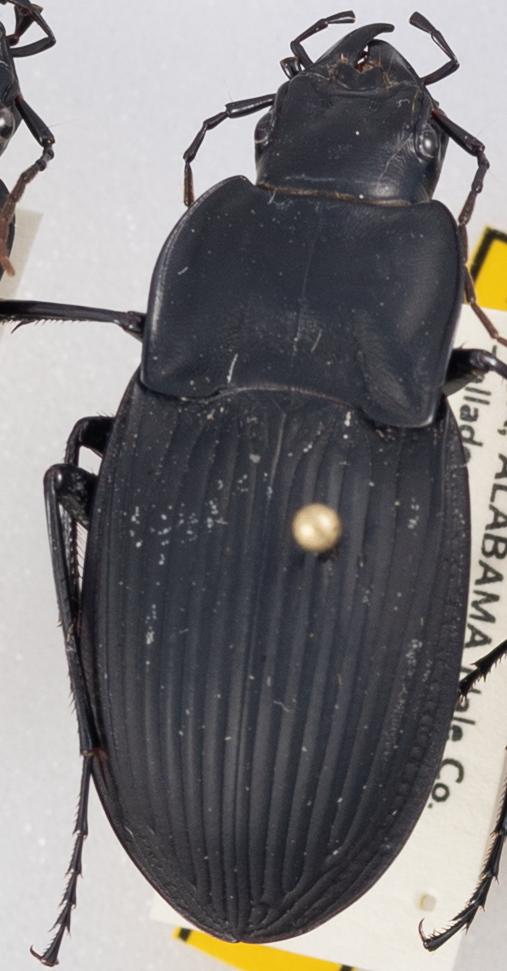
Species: Dicaelus dilatatus
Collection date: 2021-05-25
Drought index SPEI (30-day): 0.47
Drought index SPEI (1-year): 0.71
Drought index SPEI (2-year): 1.69